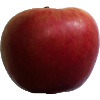
Label: apple_crimson_snow